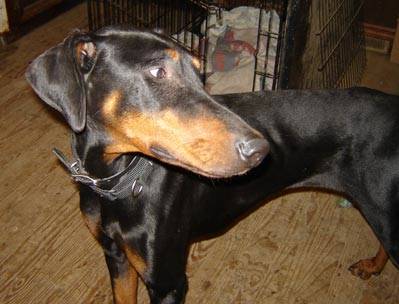
Label: dog